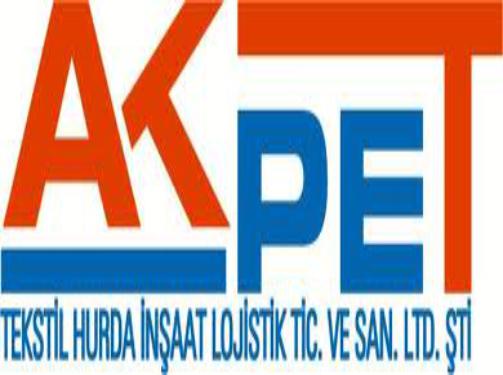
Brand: AKPET
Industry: Others